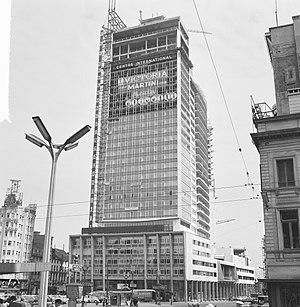
Cette page reprend une partie des bâtiments remarquables se trouvant sur le trajet de la ligne 25 du tramway de Bruxelles.